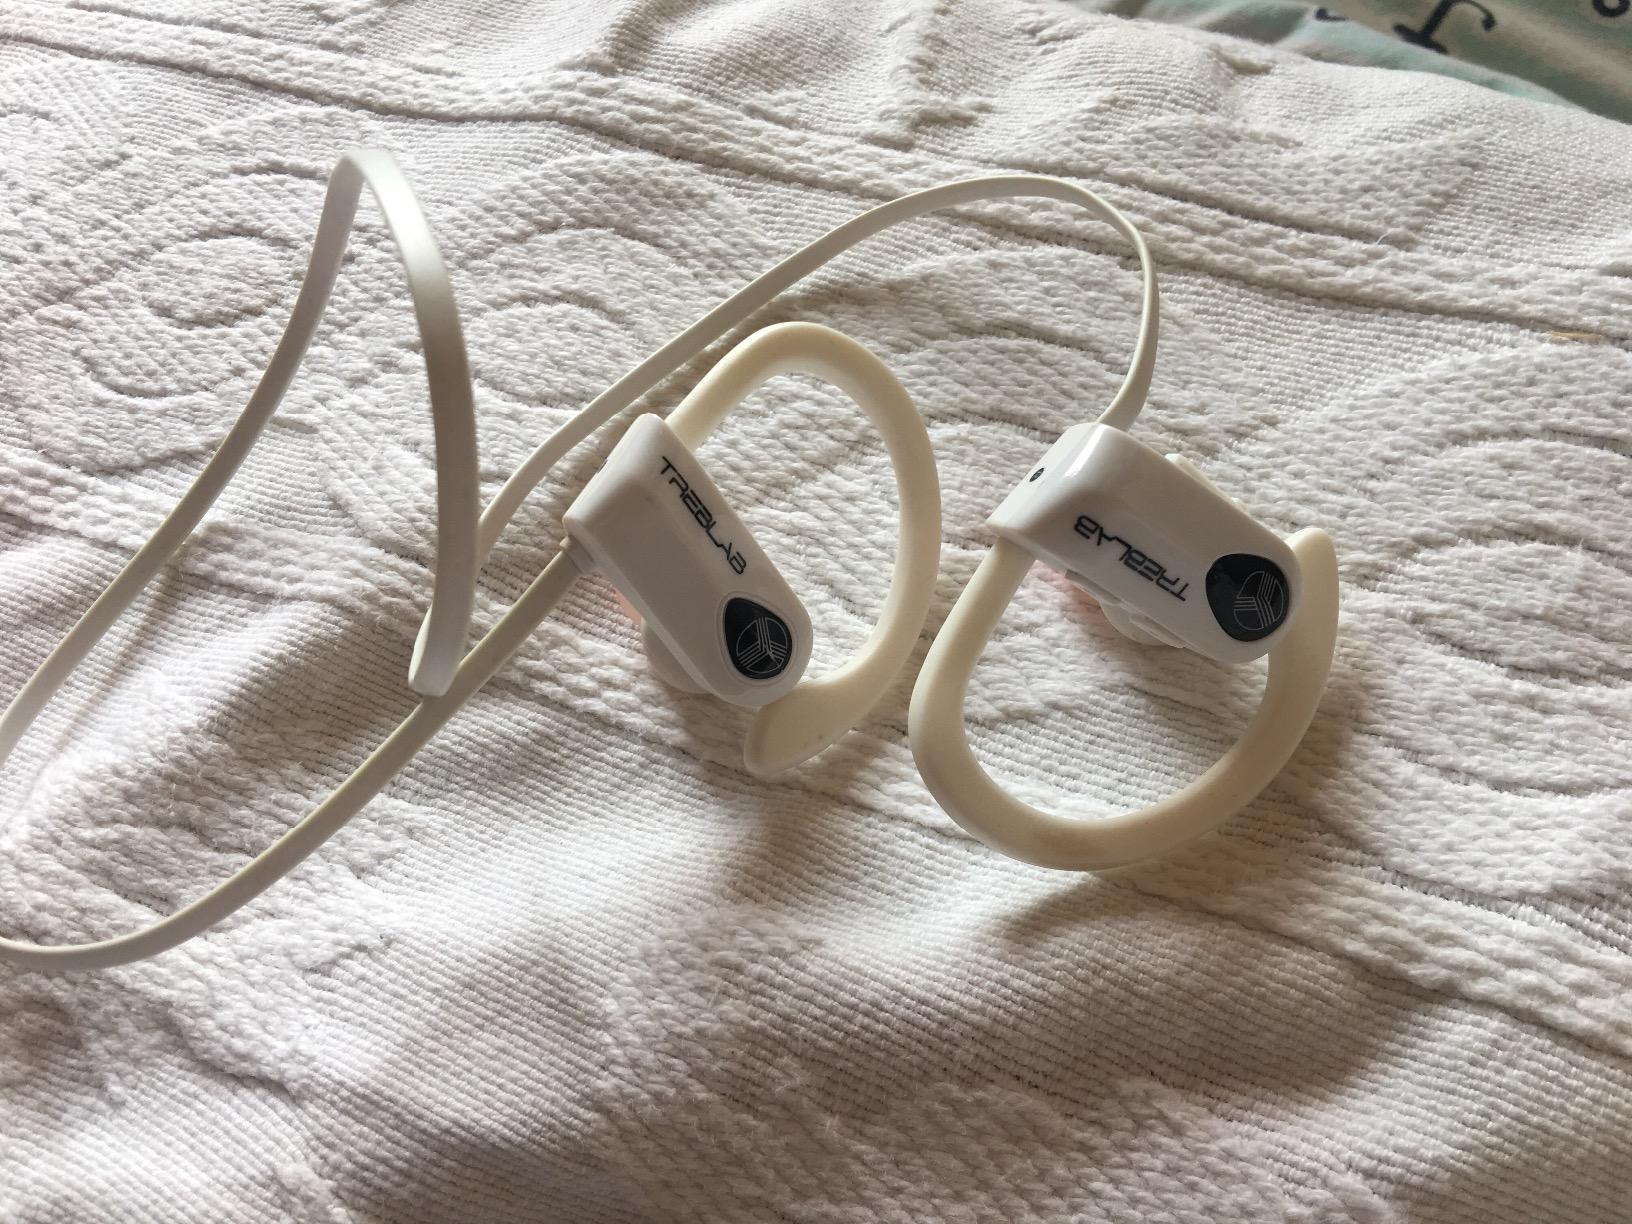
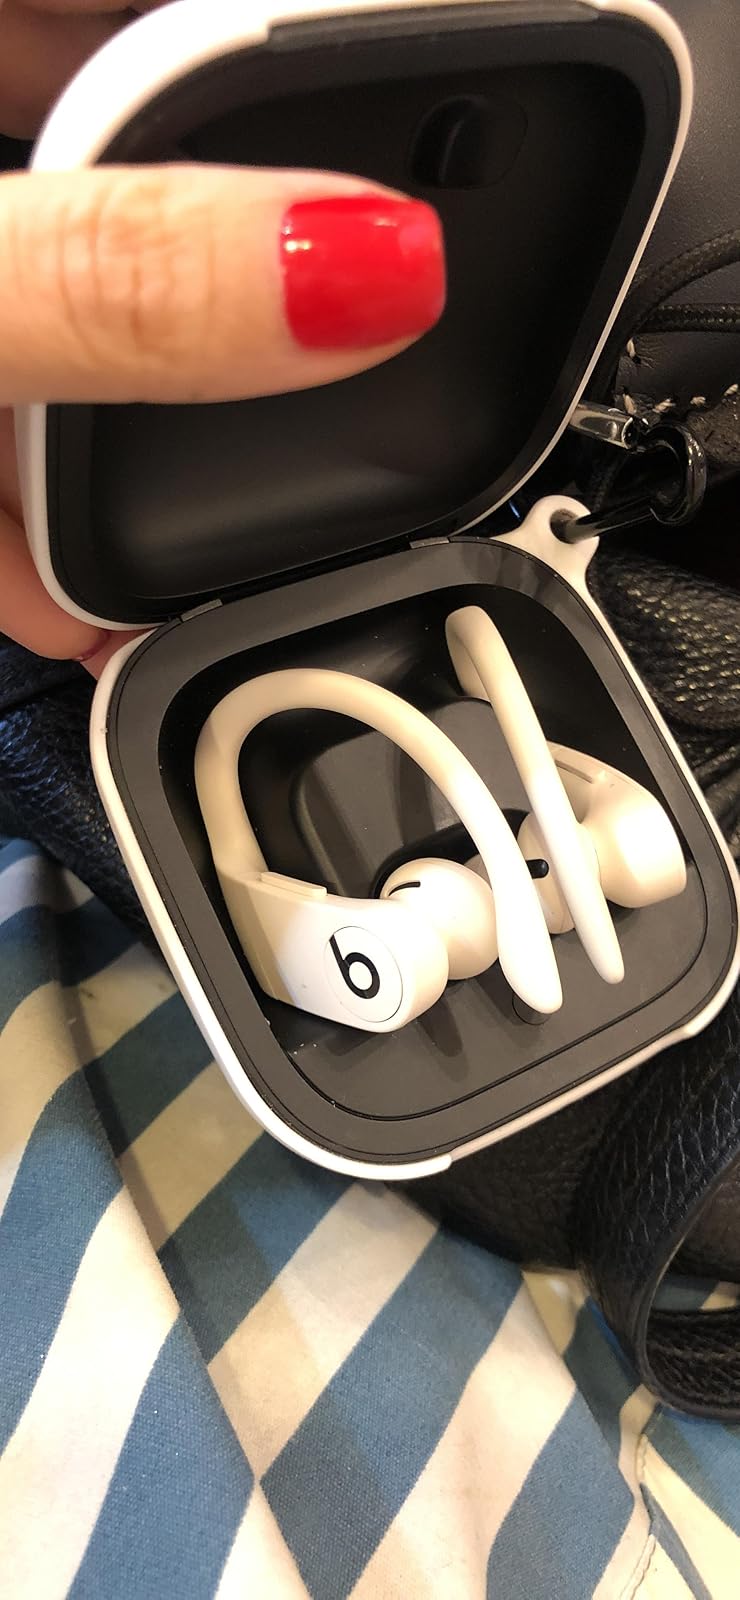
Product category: earbuds
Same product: no